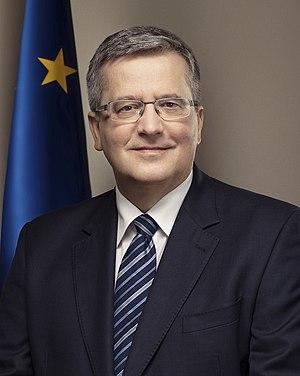
L’élection présidentielle polonaise de 2015, sixième élection présidentielle de la IIIᵉ République, est un scrutin visant à élire le président de la république de Pologne pour un mandat de cinq ans. Elle se tient les 10 mai et 24 mai 2015, quelques mois avant les élections législatives de l'automne.